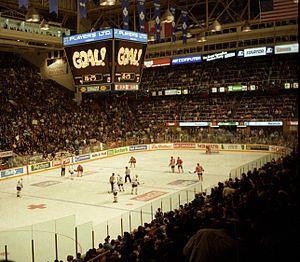
Le Maple Leaf Gardens était une salle omnisports située à Toronto en Ontario.